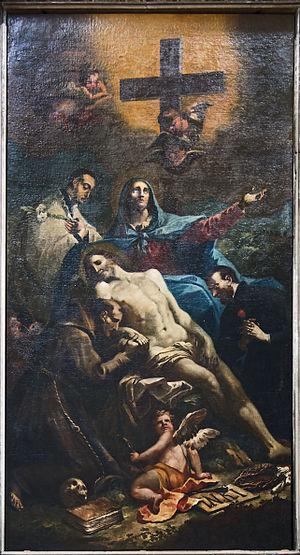
Descente du Christ de la croixÉglise San Geremia à Venise- Second autel de gauche Italiano: Deposizione di Cristo dalla croce Chiesa di San Geremia Venezia - lato sinistro, secondo altare
Agostino Ugolini est un peintre vénitien d'art sacré.
L'église San Geremia est une église catholique de Venise, en Italie. L'édifice est connu comme le siège du culte de sainte Lucie de Syracuse car ses reliques y sont conservées et font l'objet d'un culte.